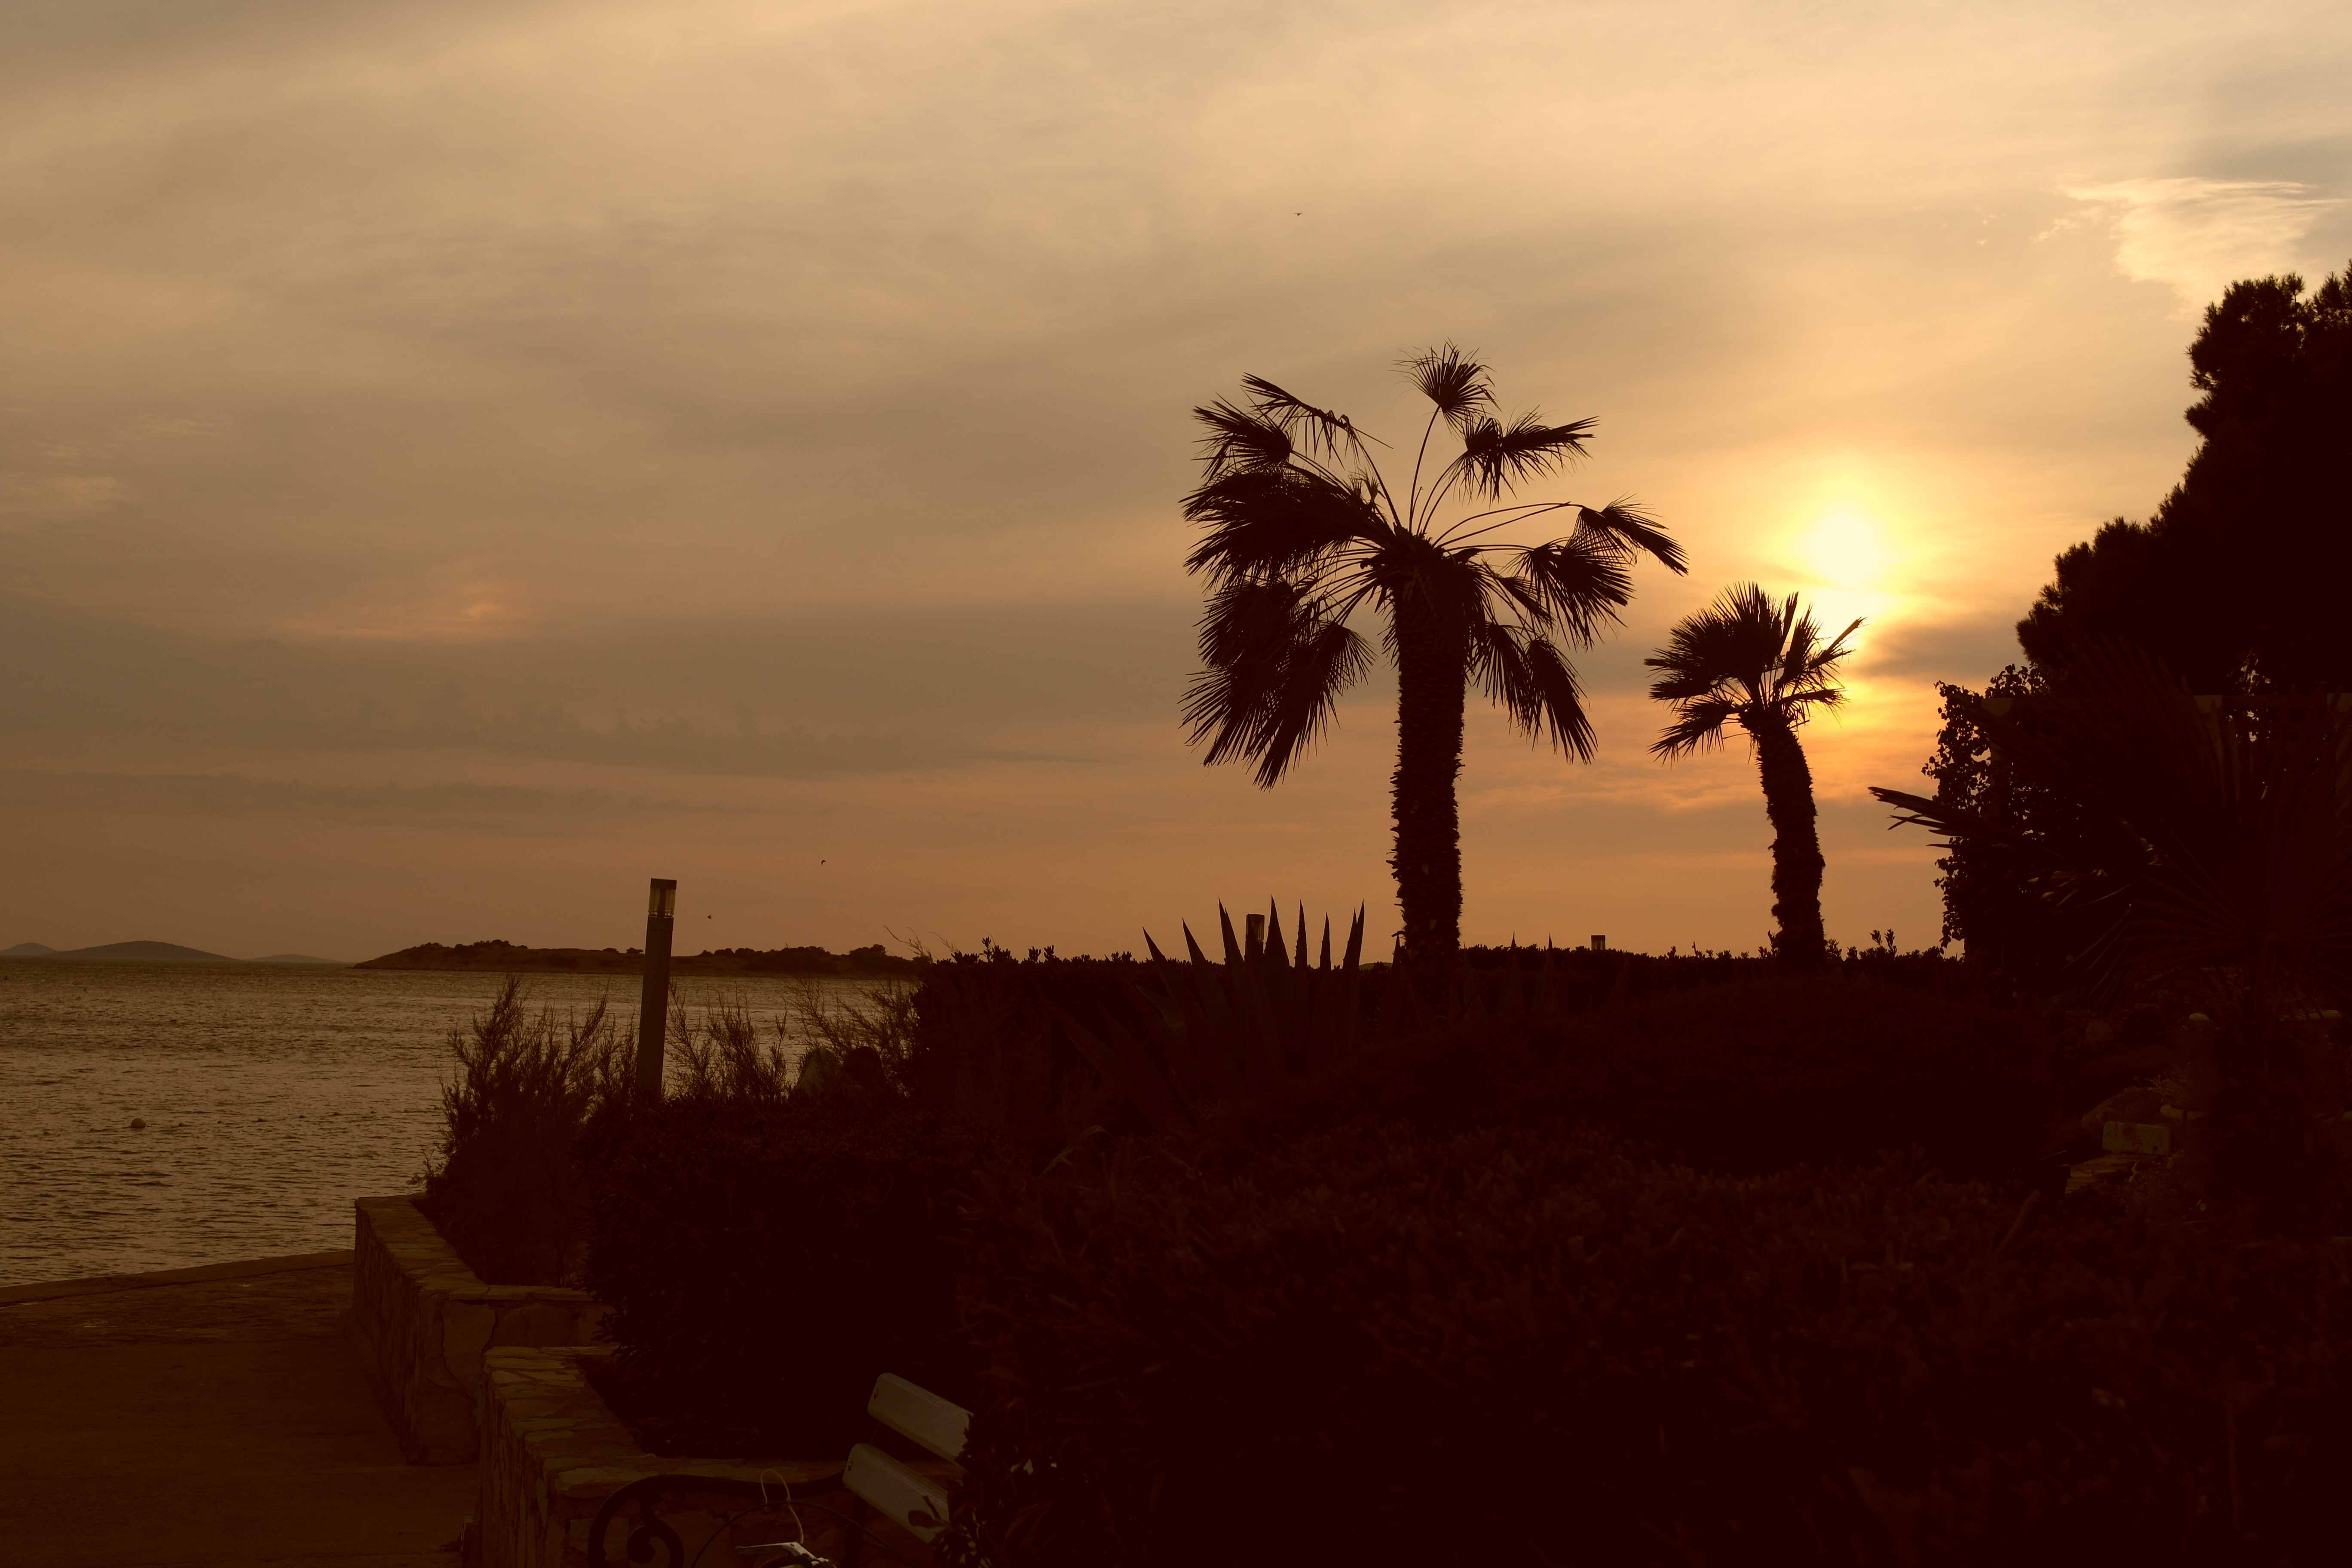
beach, sea, tree, nature, horizon, cloud, sky, sun, sunrise, sunset, sunlight, morning, dawn, summer, dusk, evening, shadow, savanna, trees, holidays, atmospheric phenomenon, arecales